Il profeta

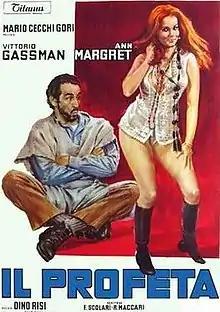

Il profeta (internationally released as "Mr. Kinky" and "The Prophet") is a 1968 Italian comedy film directed by Dino Risi.